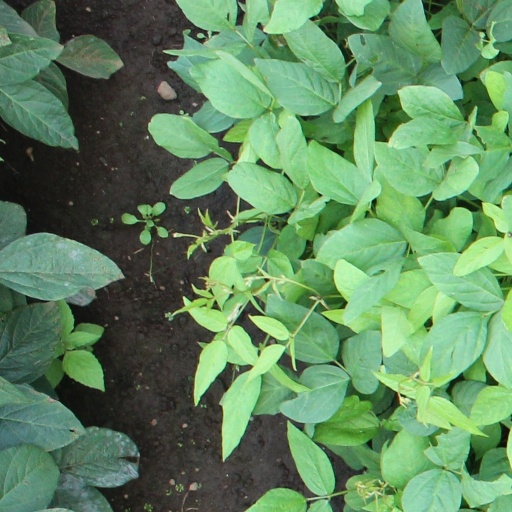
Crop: soybean